Jann Mardenborough

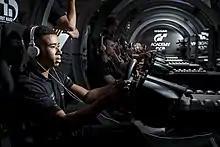
Mardenborough playing "Gran Turismo 5" on a sim racing rig in 2013

Mardenborough became interested in cars at a young age, and he dreamed of becoming a professional racing driver from the age of five or six, having learnt that it could be a job. However, his family did not have the money required for him to start a career in motorsport, and he did not know anyone who could sponsor him, leading him to shelve the idea as he got older. He began playing racing video games at the age of eight, when his friend had "Gran Turismo" on the original PlayStation. He visited his friend to play the game so often he was eventually given both the console and the game so that he could play it at home. After that, Mardenborough played the game almost constantly, and he continued to play subsequent "Gran Turismo" titles on the PlayStation 2 and PlayStation 3, later with a force feedback steering wheel and pedals.